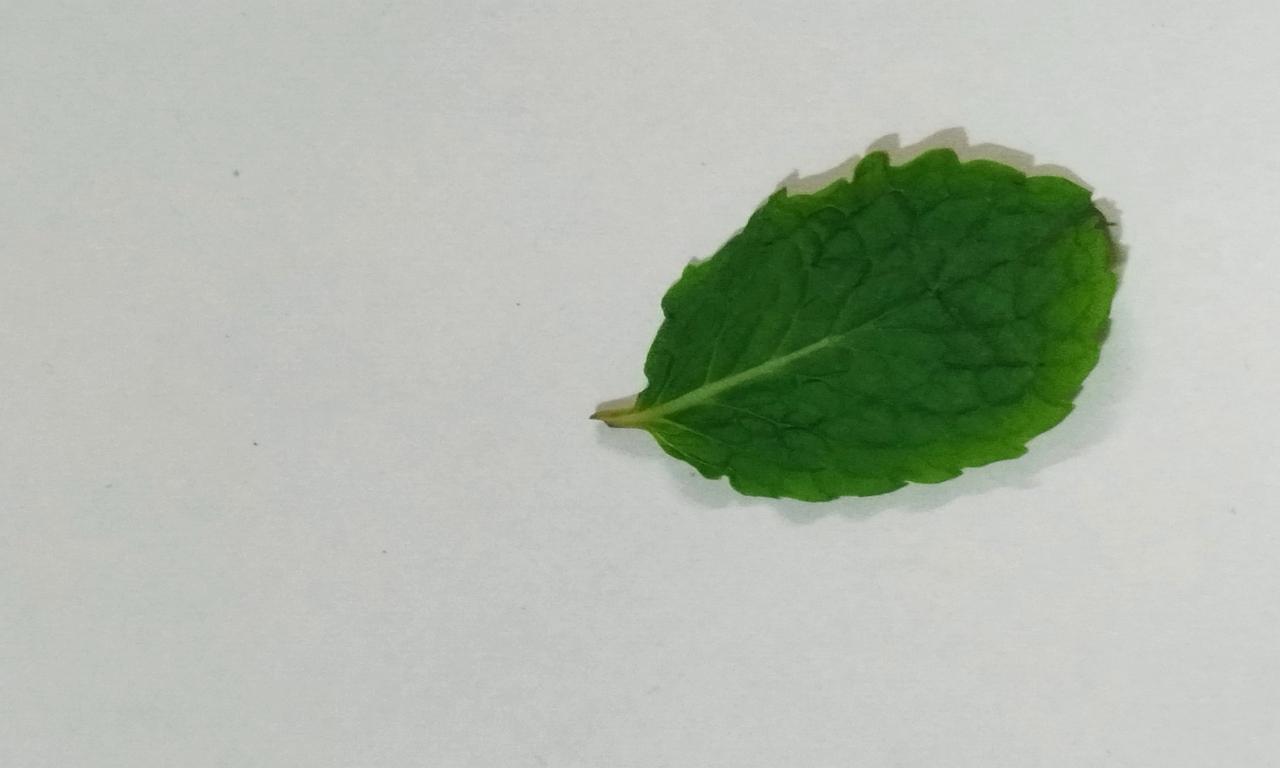
Label: Fresh